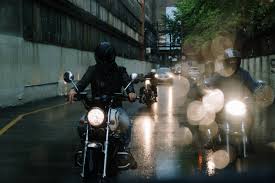
Vehicle type: Motorcycles